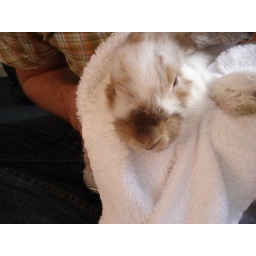
Howard drying off Fluffy after he jumped in a tub of water - 5